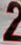
Number: 2